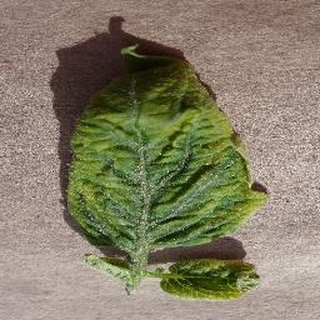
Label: tomato_yellow_leaf_curl_virus